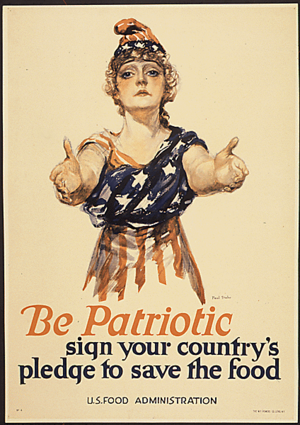
Affiche de la United States Food Administration